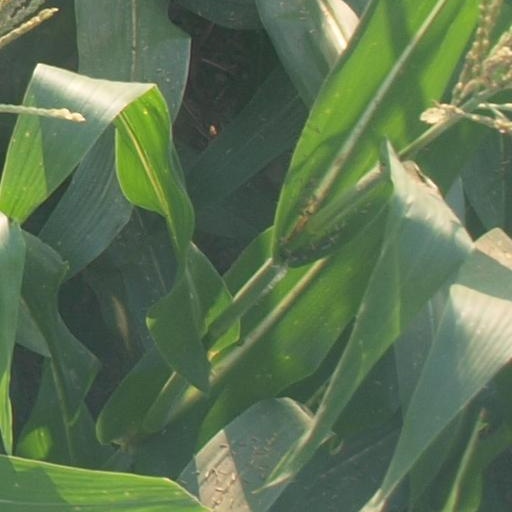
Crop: maize; corn